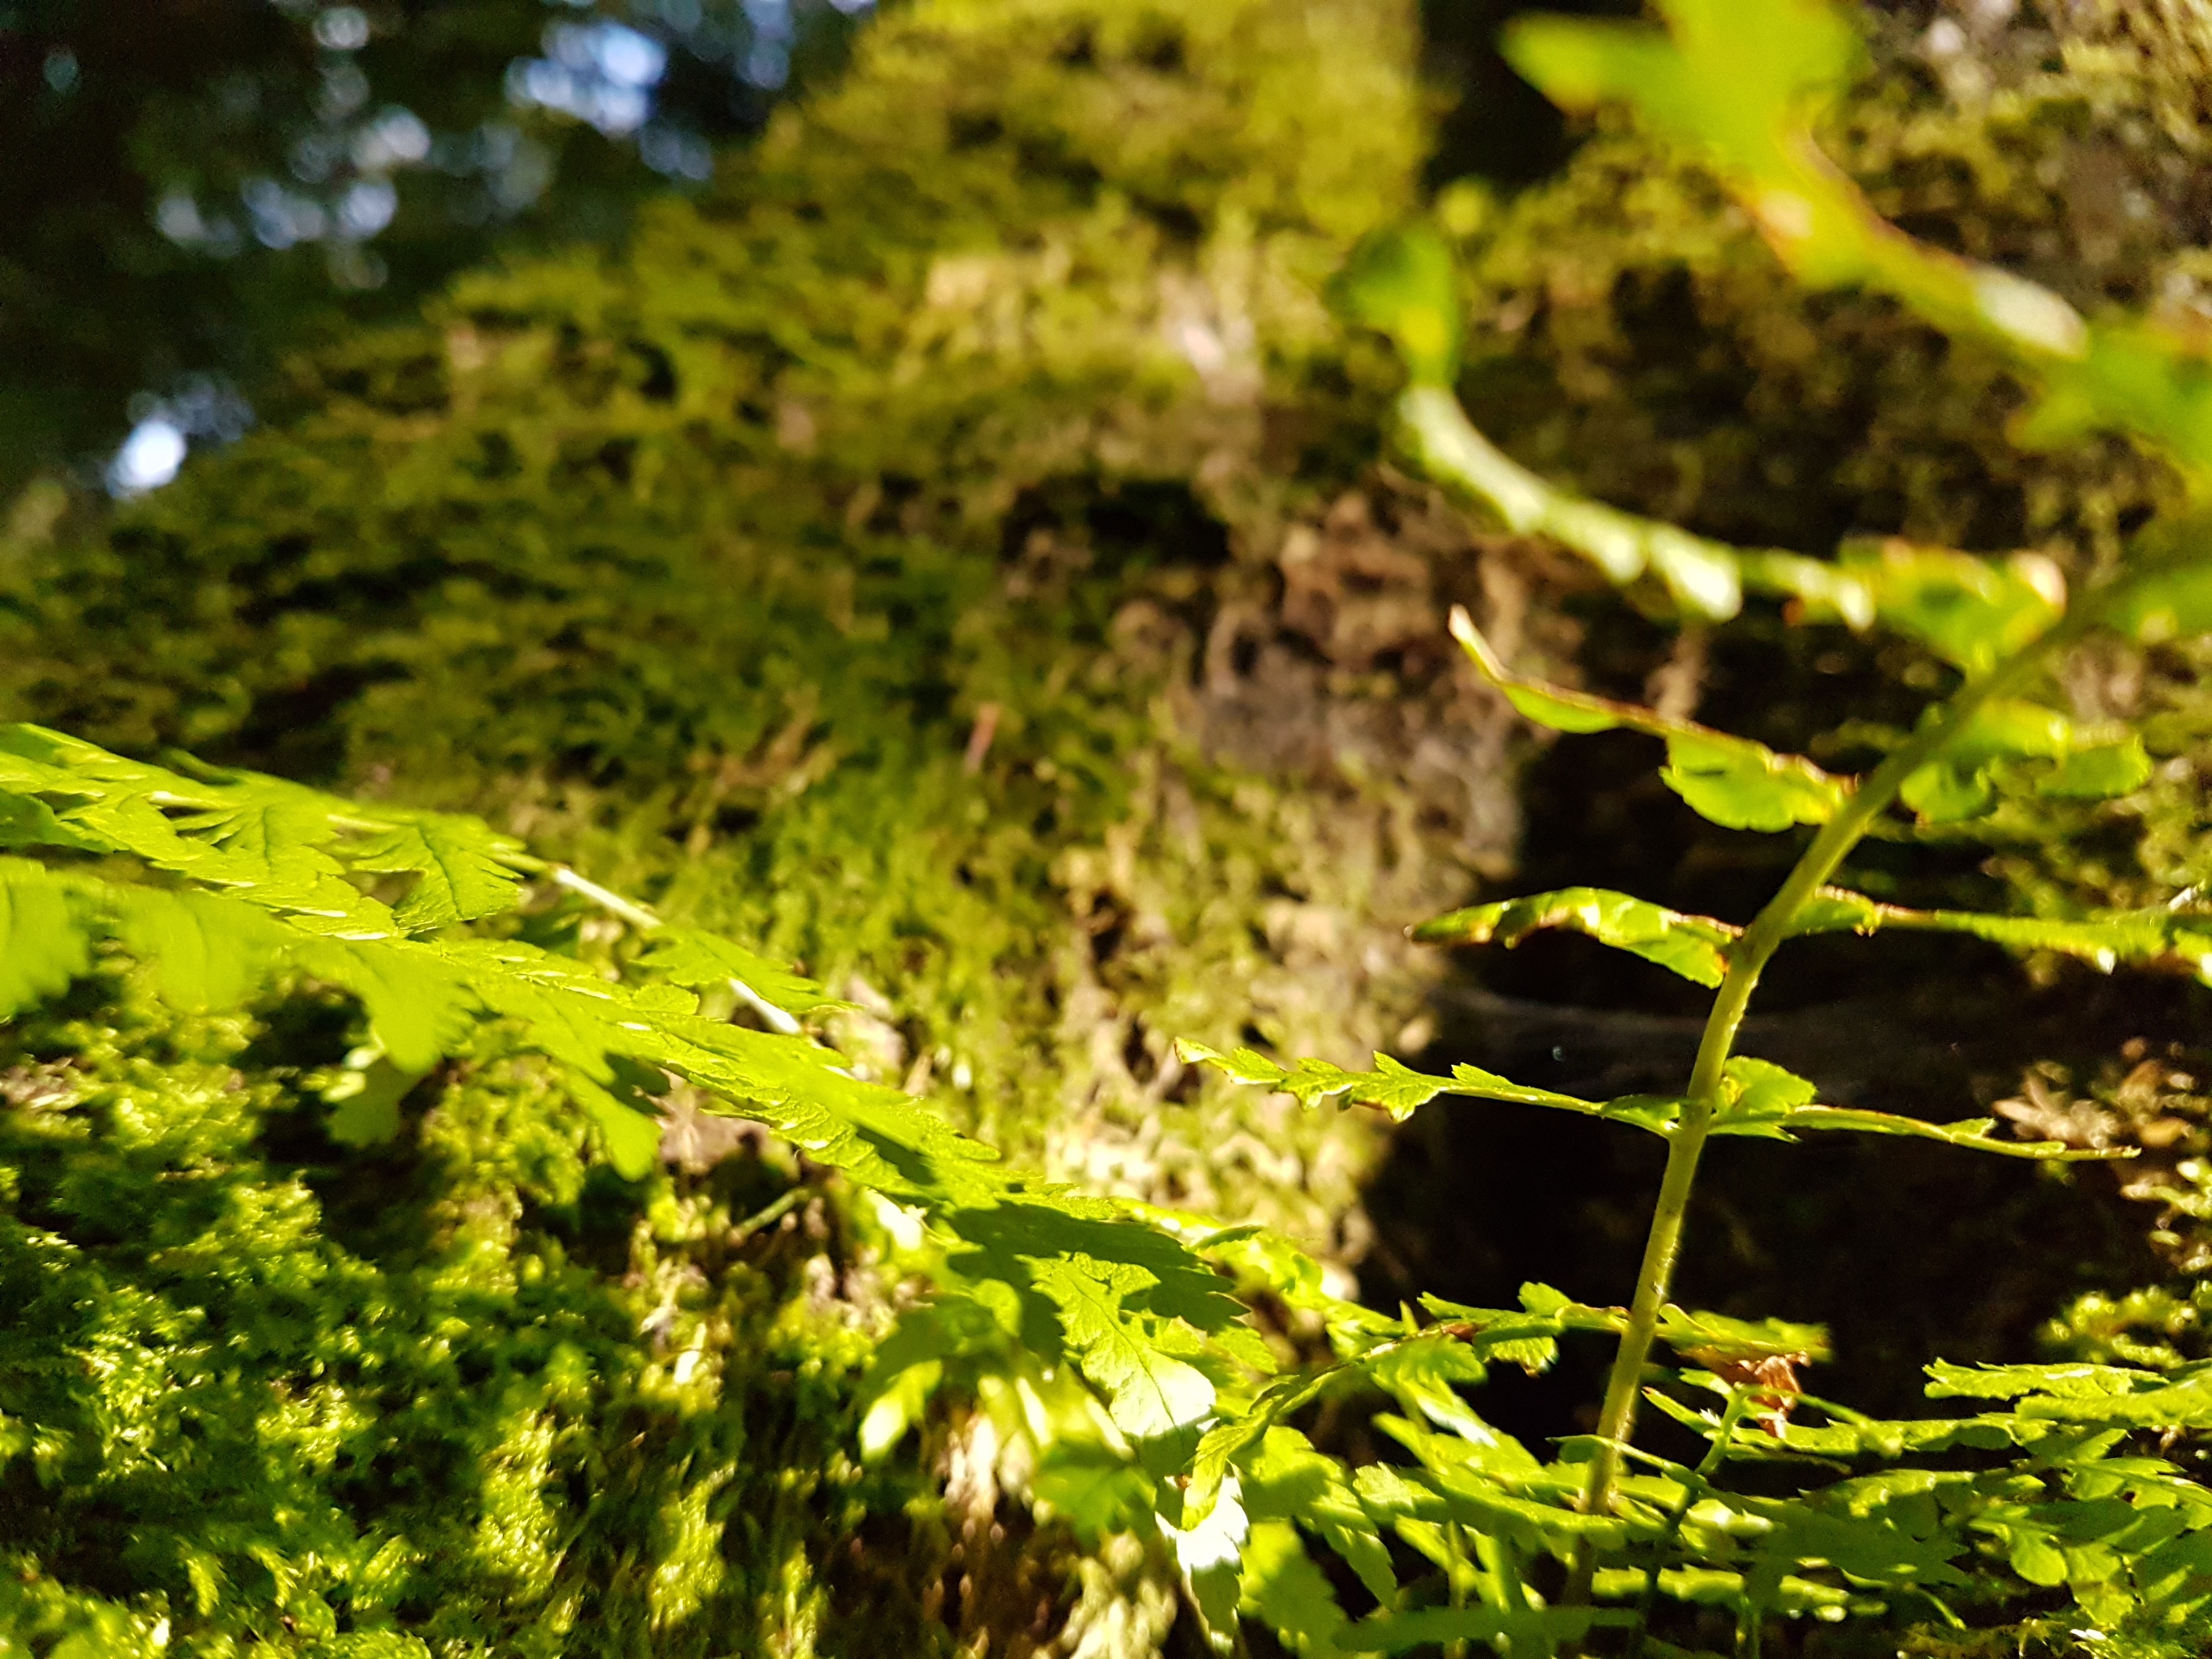
tree, nature, forest, grass, branch, plant, sunlight, leaf, flower, moss, green, jungle, autumn, botany, garden, flora, vegetation, rainforest, woodland, habitat, natural environment, woody plant, land plant